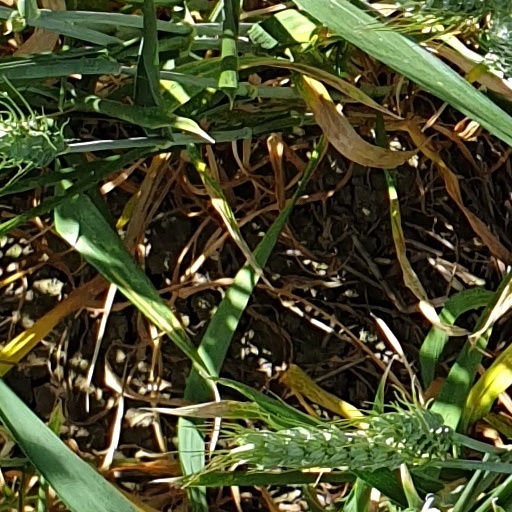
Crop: wheat